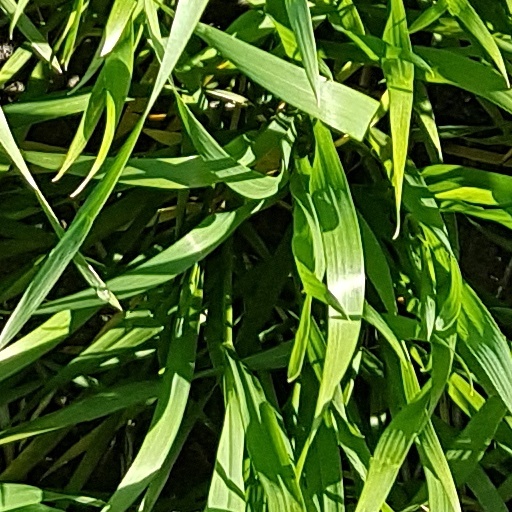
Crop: wheat